Observance of Christmas by country

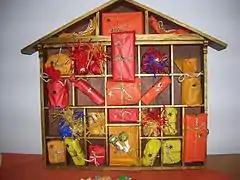
Advent calendar

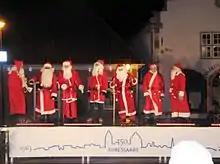
Christmas Santas

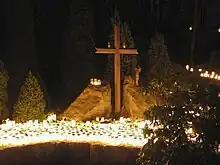
It is traditional in Finland to bring candles to the graves of loved ones on Christmas Eve and All Saints Day.

In Germany, Christmas traditions vary by region. Until the Reformation, Saint Nicholas Day was celebrated on 6 December, and Saint Nicholas was the main provider of Christmas presents. Nicholas still puts goodies in children's shoes on that day. Sometimes Saint Nicholas visits children in kindergarten, schools or at public events. They have to recite a short poem or sing a song in order to get sweets or a small gift. "Knecht Ruprecht" ('the servant Ruprecht') – dressed in dark clothes with devil-like traits (usually noted as a long, bright red tongue and with a stick or a small whip in the hand) – sometimes accompanies St. Nicholas. His duty is to punish those children who have not behaved during the year. Usually he merely stands near Saint Nicholas as a warning to be good and polite. Nikolaus as well for some Glühwein for adults; there are also traditions connected with local firefighters, riders' associations and church congregations.